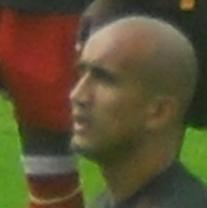
Age: 25